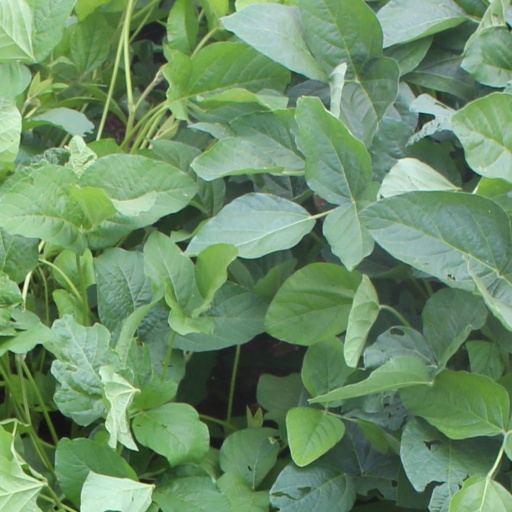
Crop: soybean